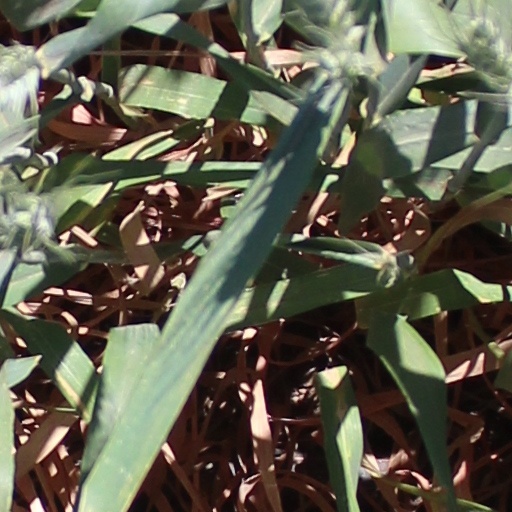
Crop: wheat